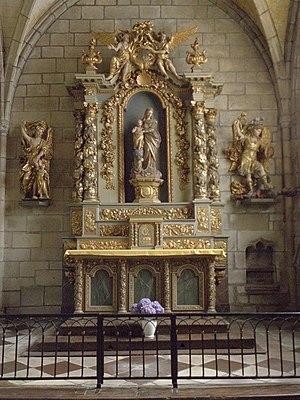
Autel et retable de Notre-Dame du Mont-Carmel en la cathédrale Saint-Paul-Aurélien de Saint-Pol-de-Léon (29).
La cathédrale Saint-Paul-Aurélien de Saint-Pol-de-Léon est une église cathédrale qui était le siège du diocèse de Léon, créé au VIᵉ siècle et supprimé en 1801. L'église fait actuellement partie du diocèse de Quimper et Léon dont elle est l'un des deux sièges. Elle fait l’objet d’un classement au titre des monuments historiques par la liste de 1840.